Walter Bradford Cannon

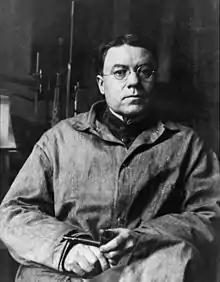

Walter Bradford Cannon (October 19, 1871 – October 1, 1945) was an American physiologist, professor and chairman of the Department of Physiology at Harvard Medical School. He coined the term "fight or flight response", and developed the theory of homeostasis. He popularized his theories in his book "The Wisdom of the Body", first published in 1932.